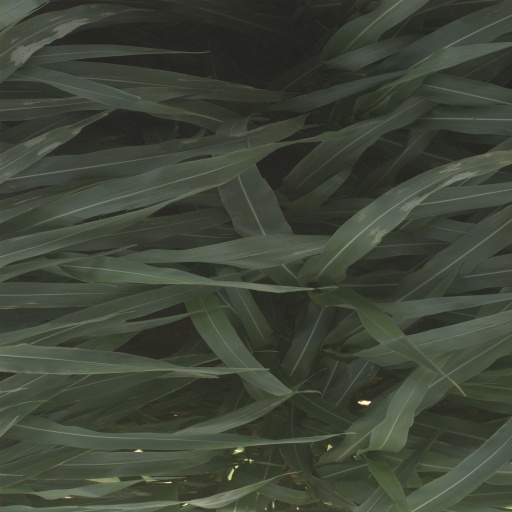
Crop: sorghum